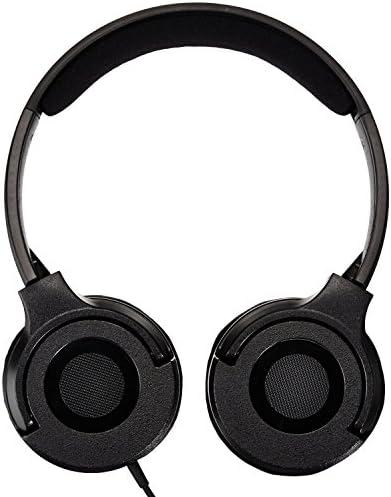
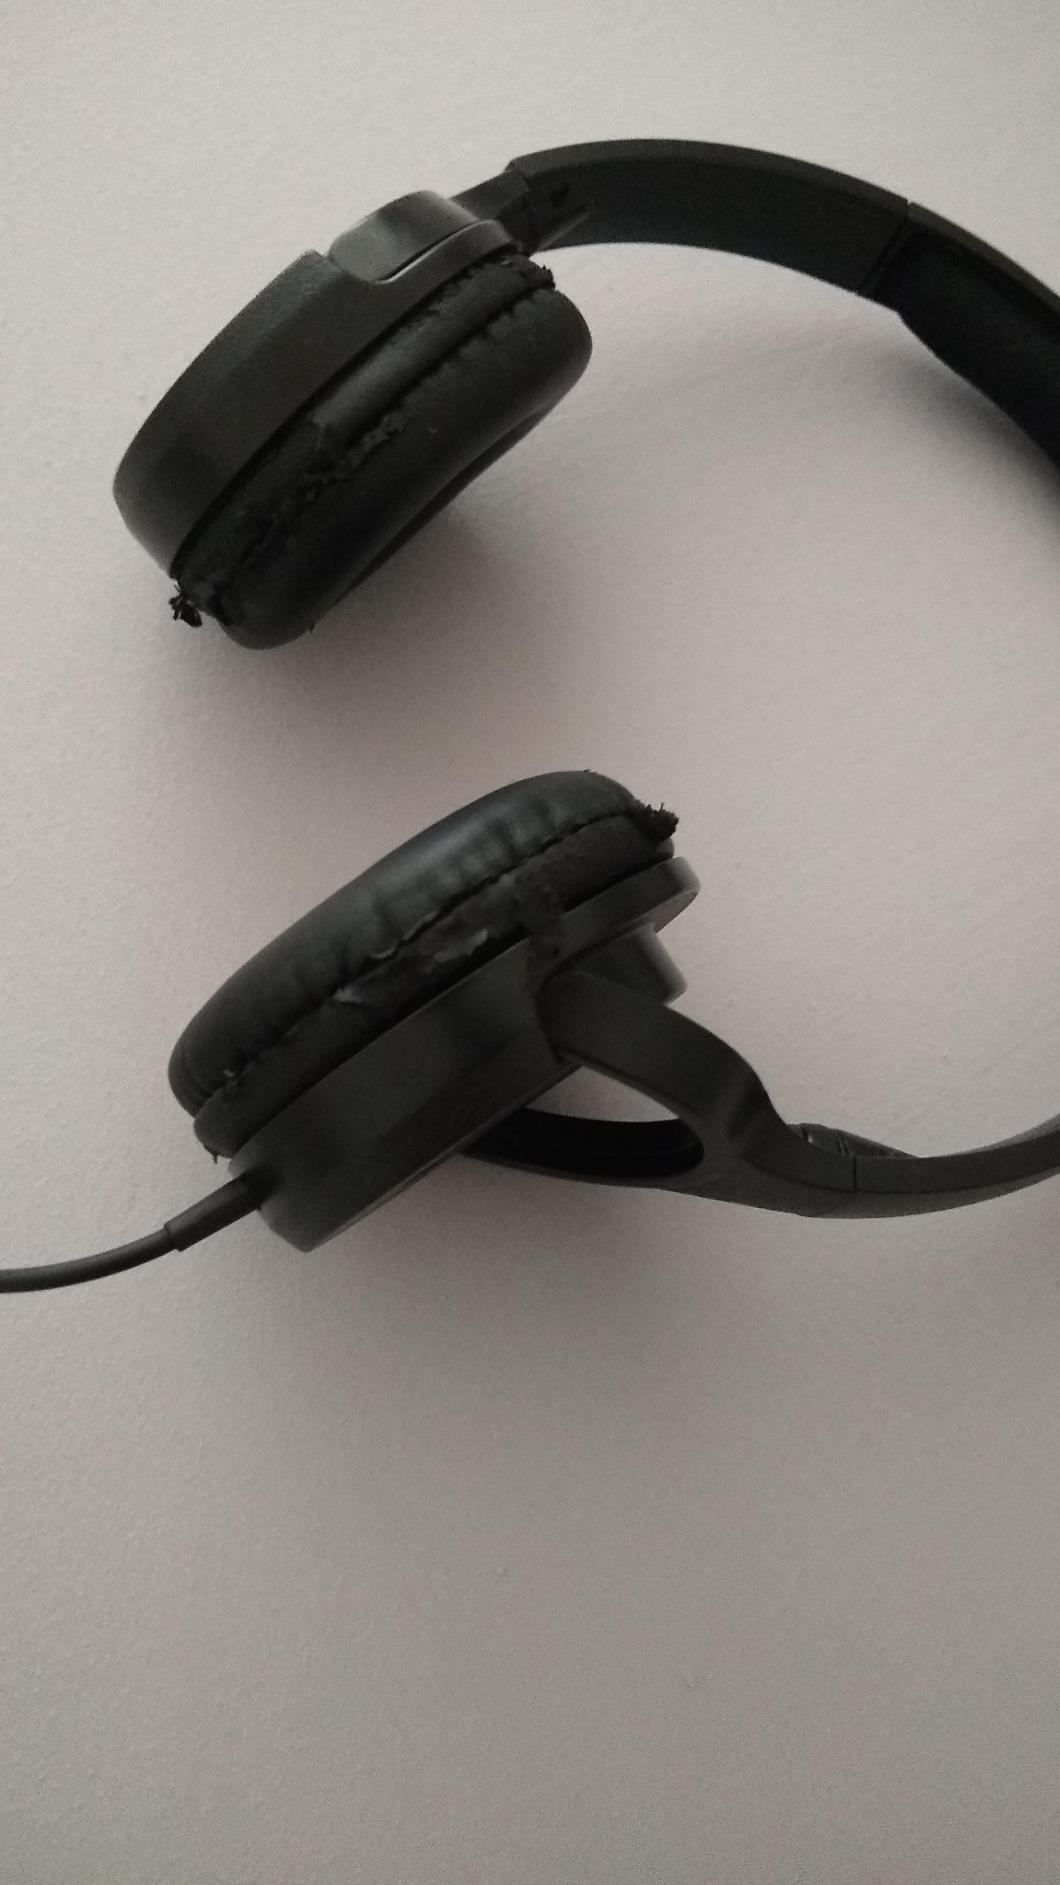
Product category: headphones
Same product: yes